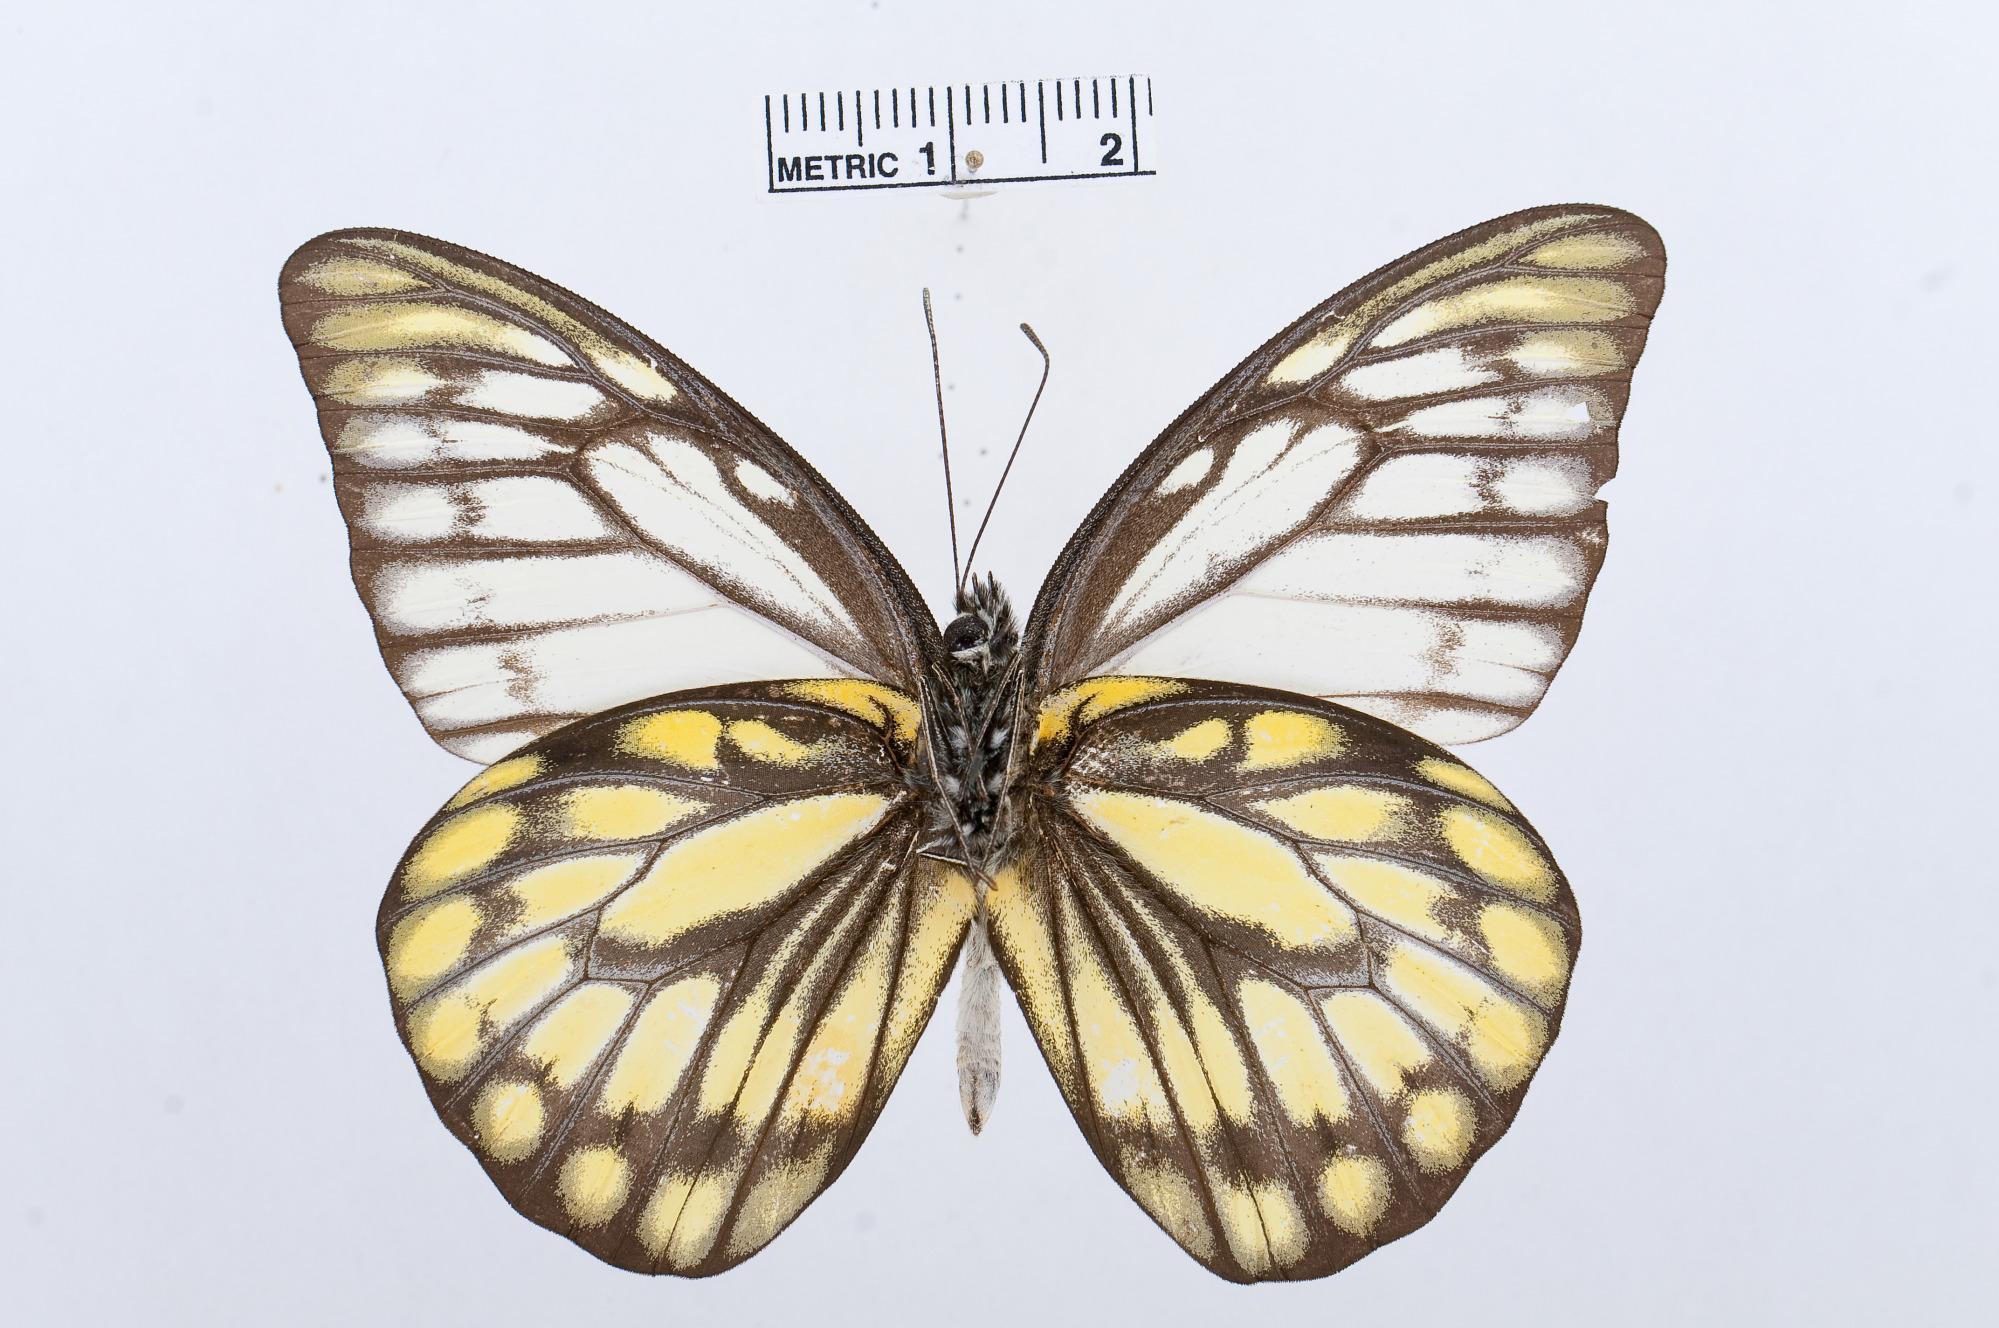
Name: Prioneris thestylis
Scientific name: Prioneris thestylis
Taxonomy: Animalia, Arthropoda, Hexapoda, Insecta, Lepidoptera, Pieridae, Pierinae